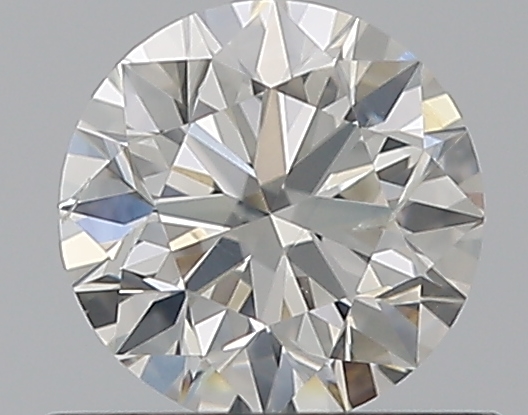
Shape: round
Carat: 0.5
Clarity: SI2
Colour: G
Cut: EX
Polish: EX
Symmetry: EX
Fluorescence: N
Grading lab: GIA
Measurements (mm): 5.05 x 5.07 x 3.17